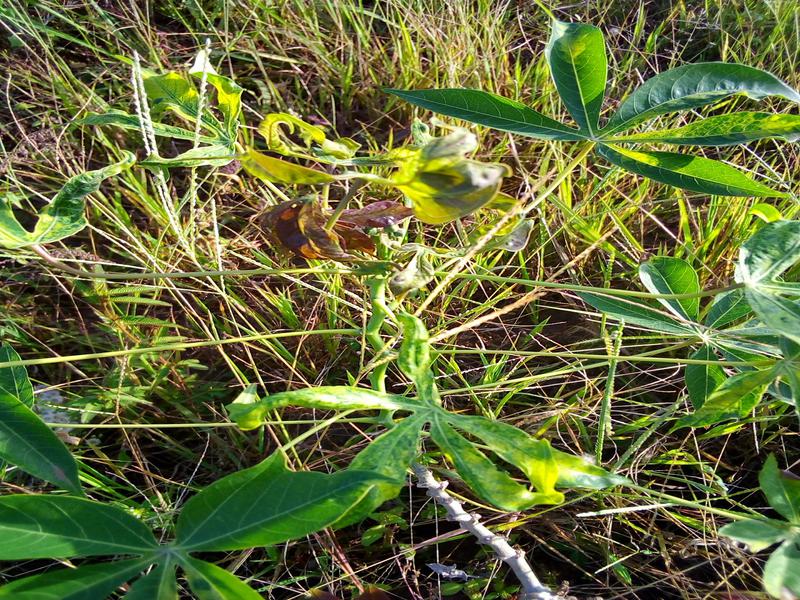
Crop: cassava
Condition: mosaic_disease